David Crosby

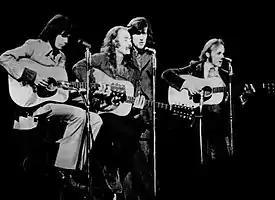
Crosby ("second from left") as a member of Crosby, Stills, Nash & Young in 1970

Friction between Crosby and the other Byrds came to a head in early to mid-1967. Tensions were high after the Monterey International Pop Festival in June when Crosby's onstage political diatribes and support of various John F. Kennedy assassination conspiracy theories between songs outraged McGuinn. He further annoyed his bandmates when, at the invitation of Stephen Stills, he sat in with Buffalo Springfield's set the following night, after Young had quit the band and was replaced by guitarist Doug Hastings. The internal conflict boiled over during the initial recording sessions for "The Notorious Byrd Brothers" (1968) that summer, where differences over song selections led to intra-band arguments. In particular, Crosby was adamant that the band should record only original material despite the recent commercial failure of "Lady Friend", a Crosby-penned single that stalled at No.82 on the American charts following its release. McGuinn and Hillman dismissed Crosby in October after he refused to countenance the recording of a cover of Goffin and King's "Goin' Back". While Crosby contributed to three compositions and five recordings on the final album, his controversial ménage à trois ode "Triad" was omitted. Jefferson Airplane released a Grace Slick-sung cover on "Crown of Creation" (1968), and three years later, Crosby released a solo acoustic version on Crosby, Stills, Nash & Young's double live album "4 Way Street" (1971). The Byrds' version appeared decades later on the 1987 "Never Before" release and later on the 1997 re-release of "The Notorious Byrd Brothers".